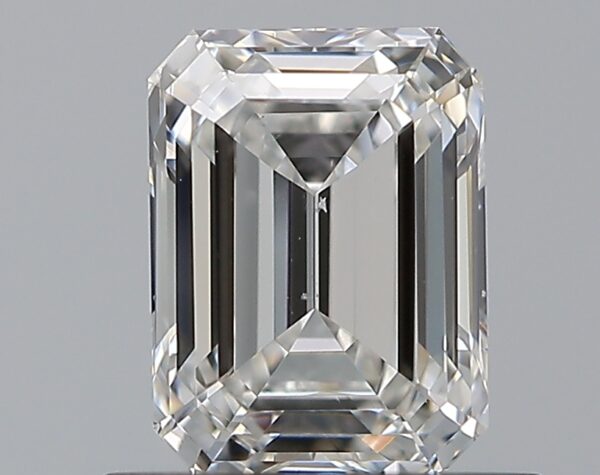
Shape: emerald
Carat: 0.8
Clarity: SI1
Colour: F
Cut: EX
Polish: EX
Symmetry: VG
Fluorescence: N
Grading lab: GIA
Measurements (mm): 5.99 x 4.43 x 3.05